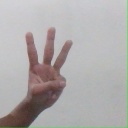
अक्षर: व